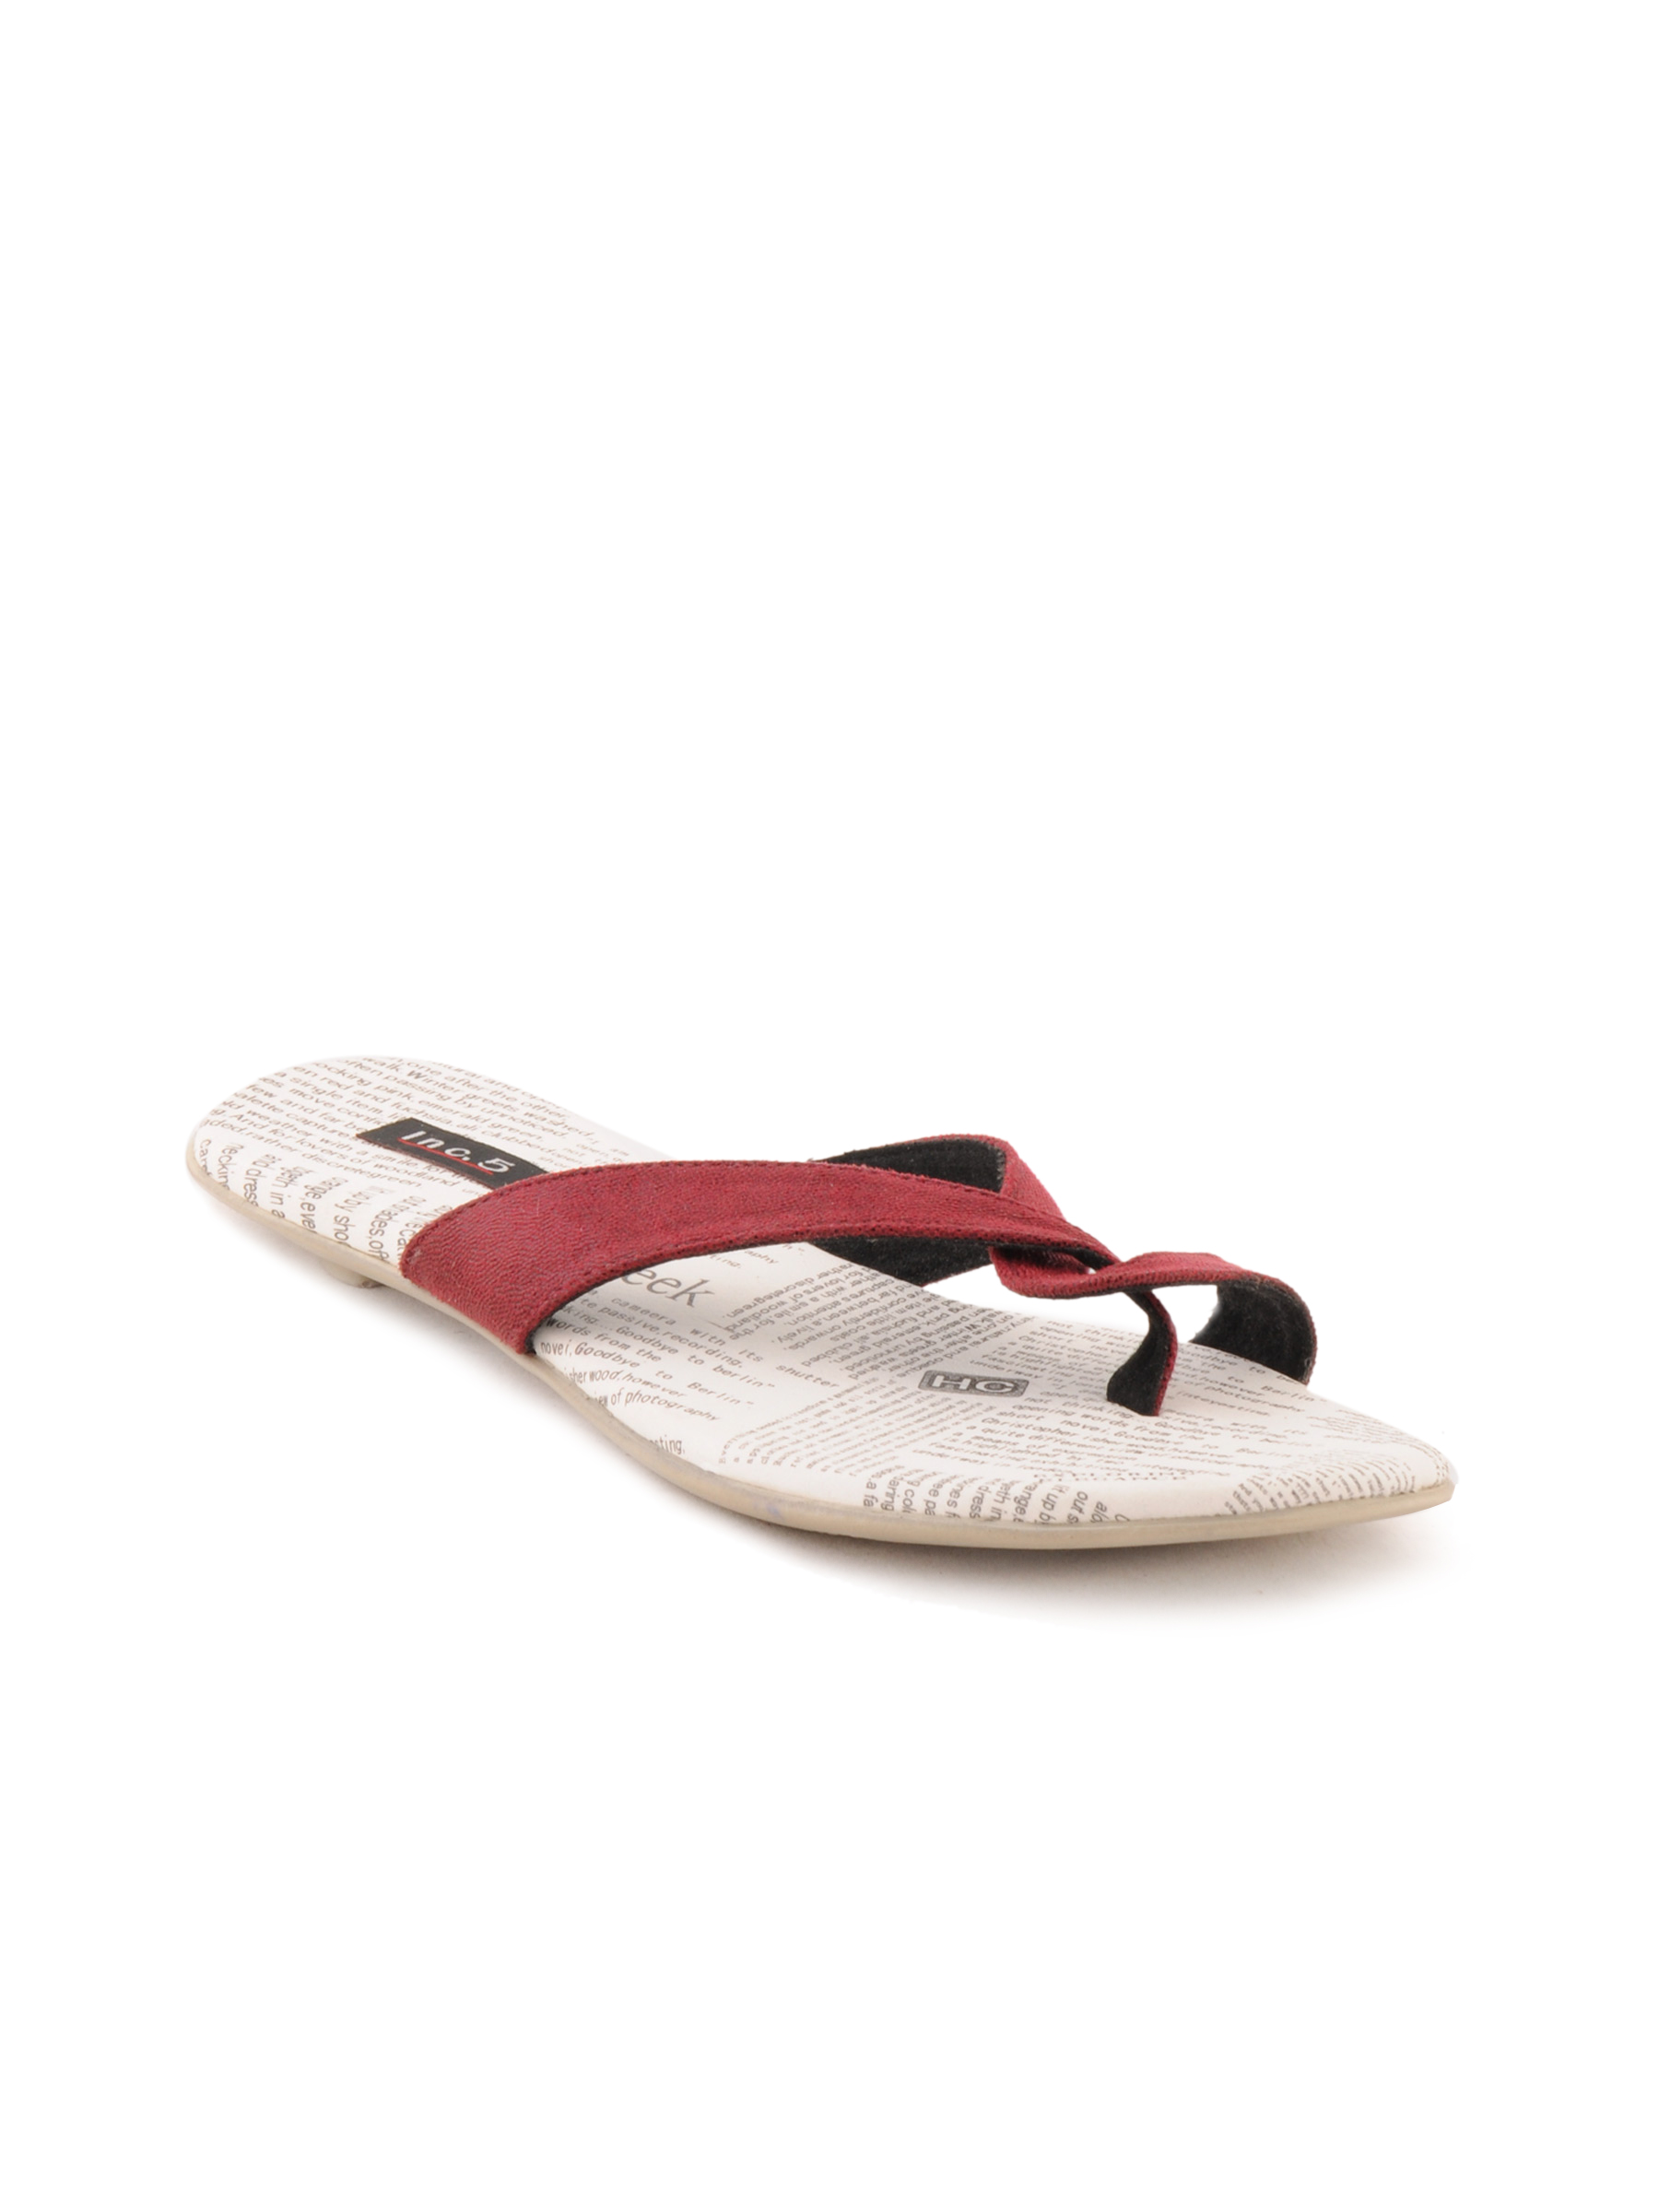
Inc 5 Women Casual Maroon Flats
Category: Footwear / Shoes / Heels
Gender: Women
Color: Maroon
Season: Winter 2012
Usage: Casual